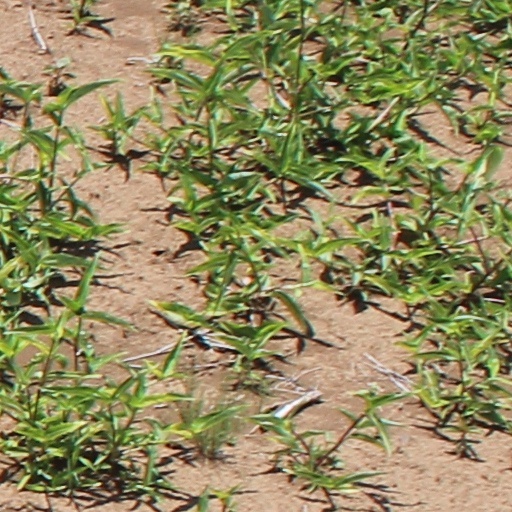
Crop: wheat